Harriet Ward

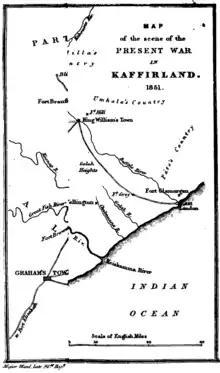
Map of Kaffirland in 1851 by Captain Ward, used in the 3rd edition of Harriet Ward's book.

Her first published writing was in "The United Service Journal and Naval and Military Magazine" in the early 1840s. She began with articles about her father and later contributed reports about war and life in "Kaffirland", a British name for an area of the Cape Colony stretching from Kaffraria to Albany. (The name was based on the word Kaffir which the British used to describe the indigenous people of that region.) Ward developed an authoritative voice and was one of the first women whose work was treated as credible war reporting. Some of the writing she did in 1846 and 1847 formed the basis for the book which came out soon after her arrival in England in 1848: "Five years in Kaffirland: with sketches of the late war in that country to the conclusion of peace: written on the spot."